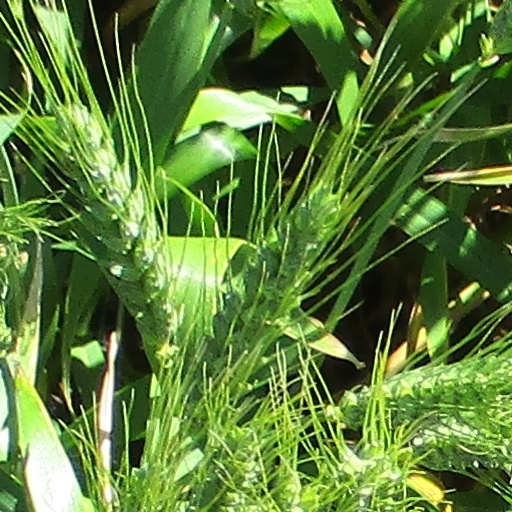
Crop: wheat